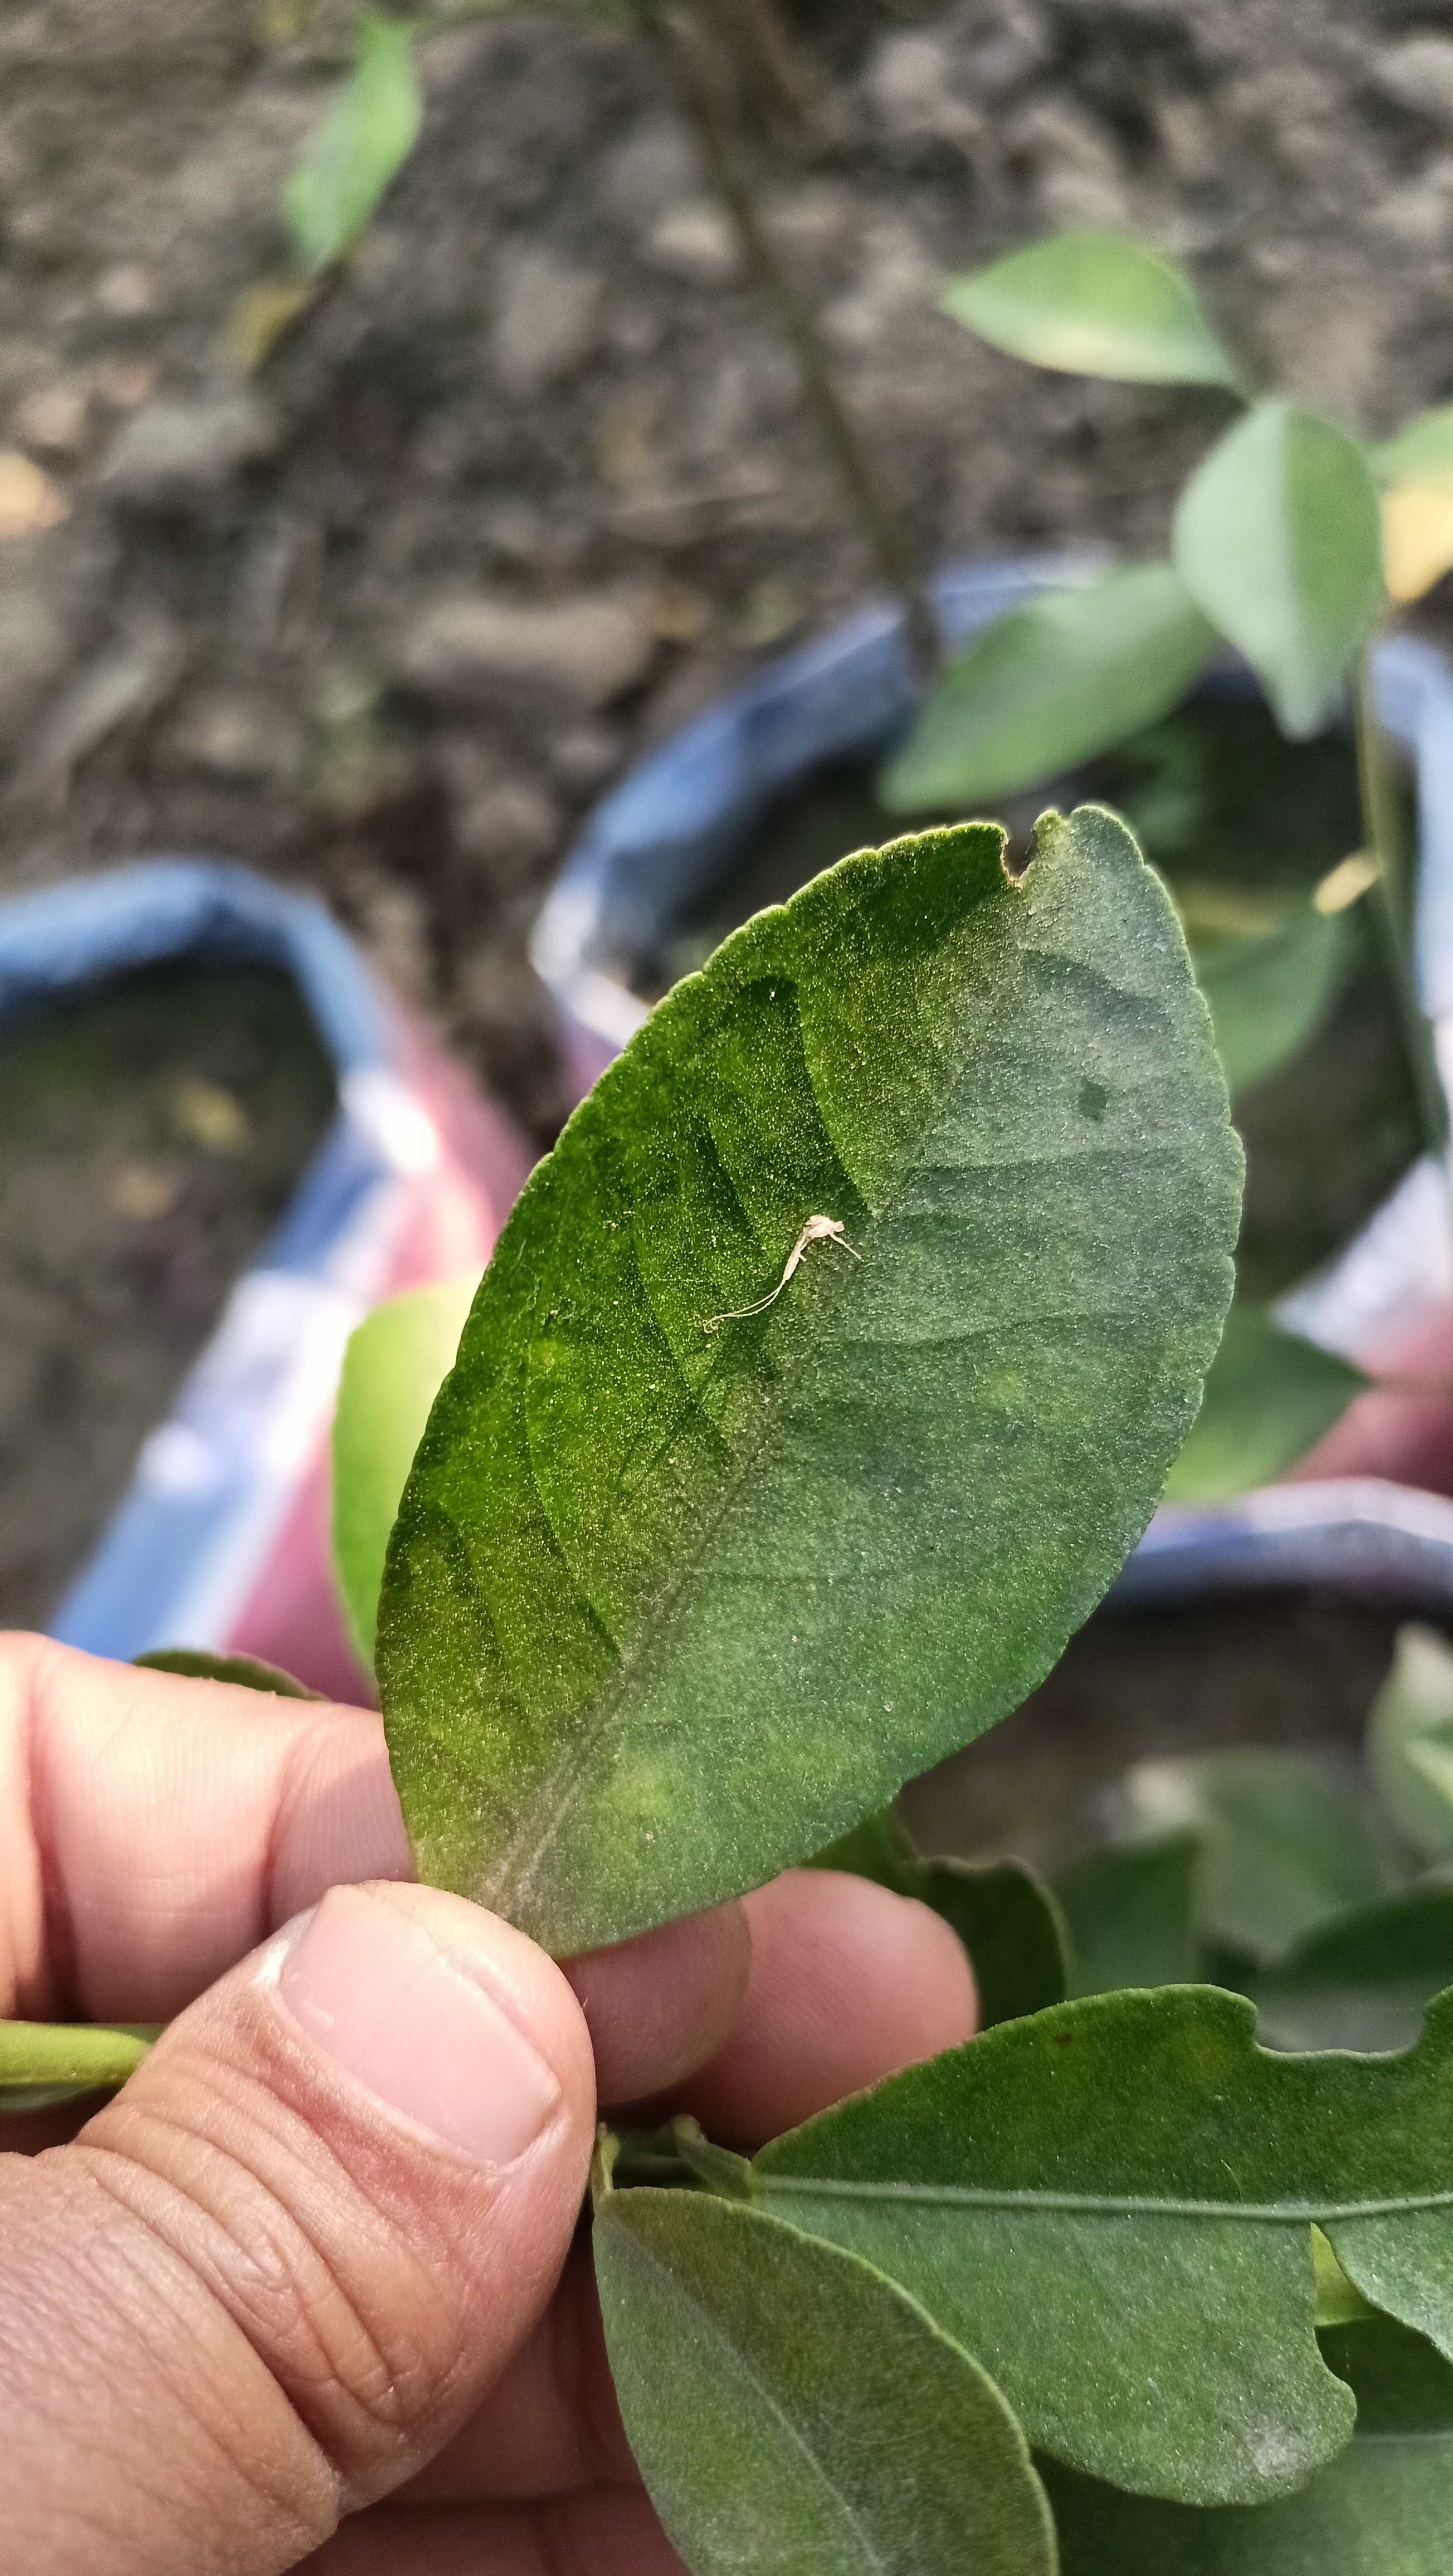
Mandarin leaf variety: China Mishti